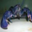
Label: lobster